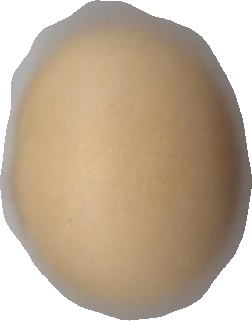
Variety: Dega